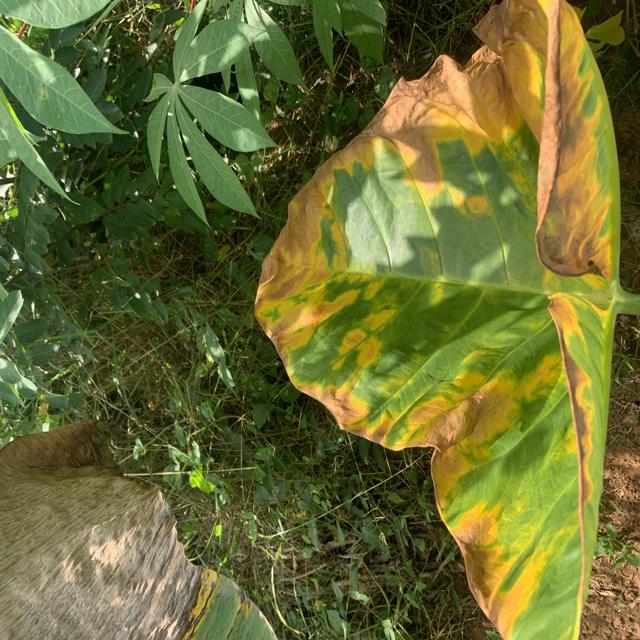
Label: Late_Blight